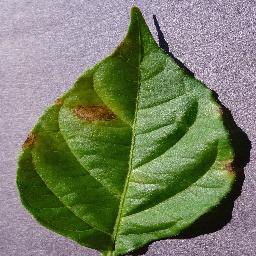
Label: Pepper,_bell___Bacterial_spot